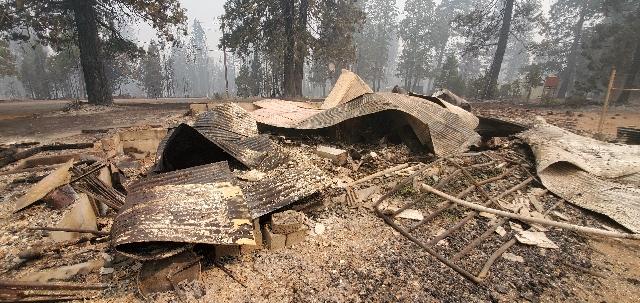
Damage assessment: destroyed